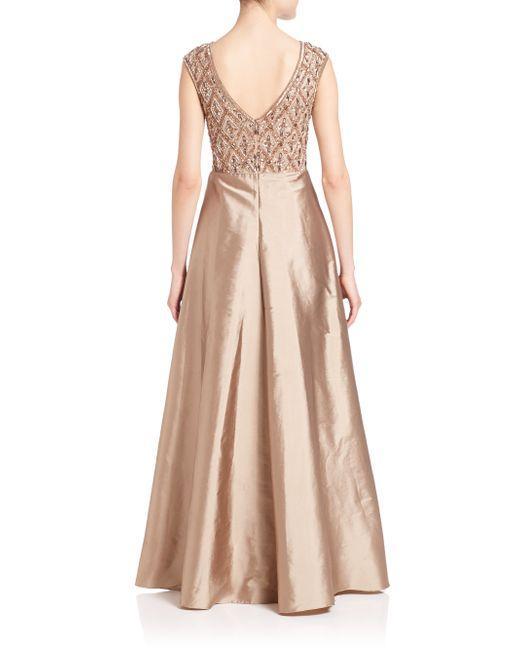
Stilvolles Partykleid mit V-Ausschnitt für Damen